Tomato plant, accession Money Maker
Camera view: bottom (45 deg); turntable rotation: 120 degrees
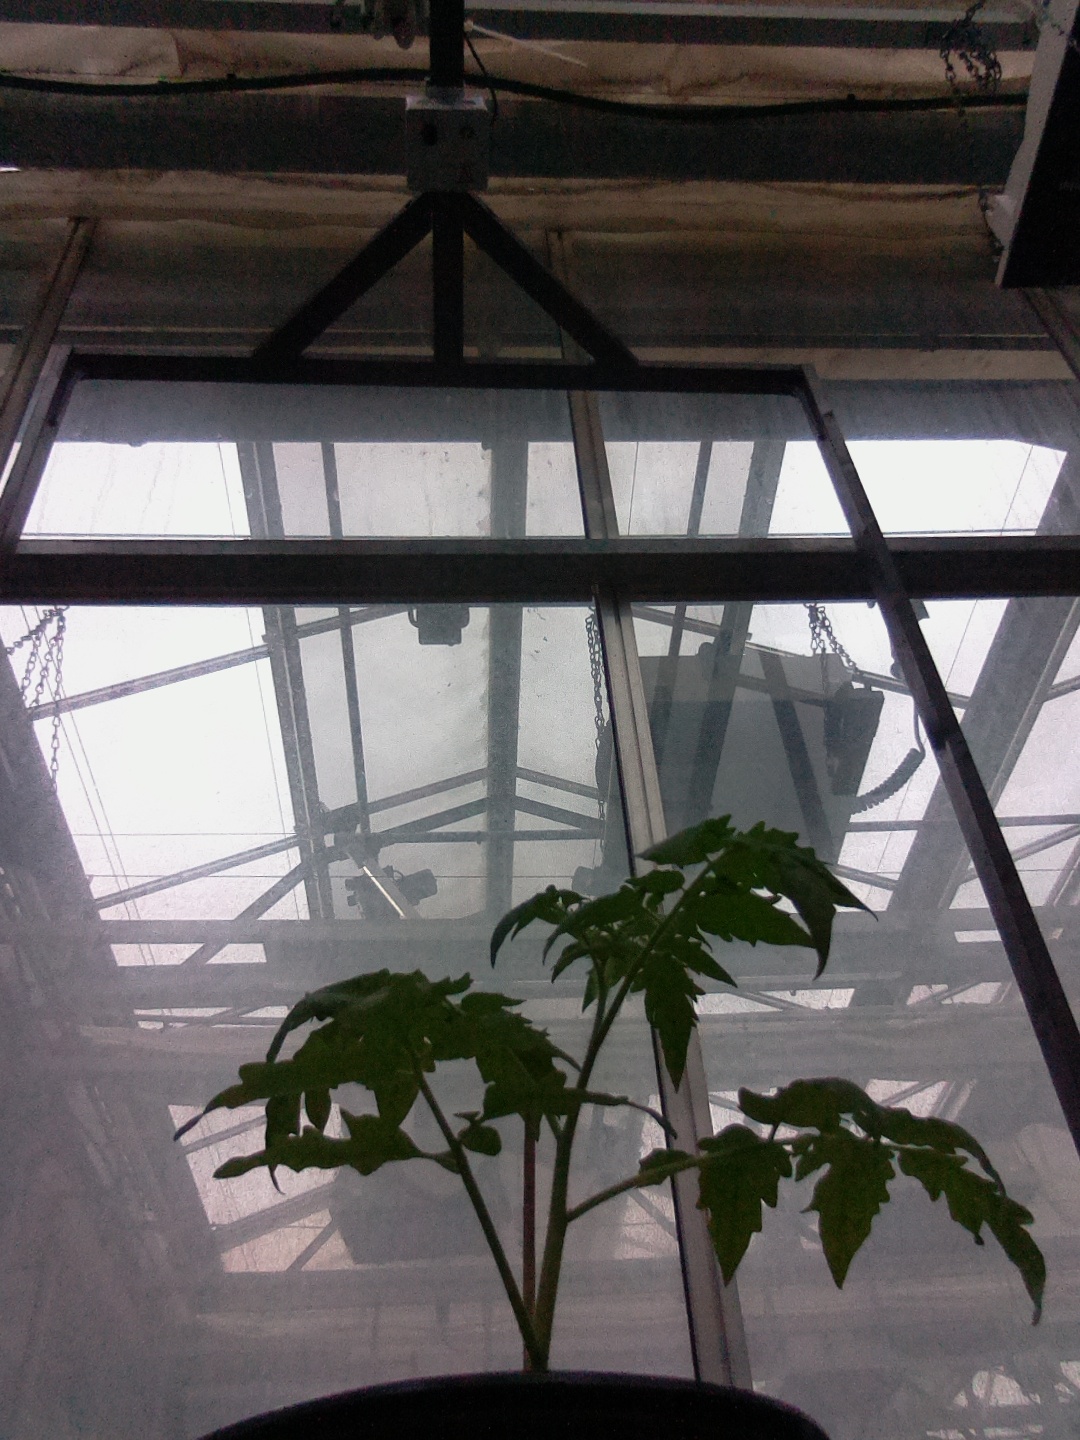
BBCH growth stage 13: 6 of true leaves visible